Iris hexagona

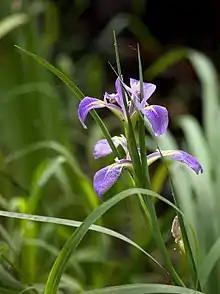
Iris seen in Lakeland, US

"Iris hexagona" comes from the southeastern and south-central US states along the Atlantic and Gulf coasts, in Alabama, Florida, Georgia, Louisiana, Texas, Tennessee and South Carolina.